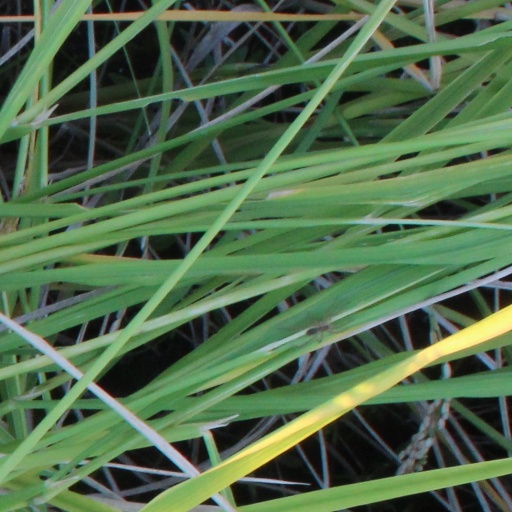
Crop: rice